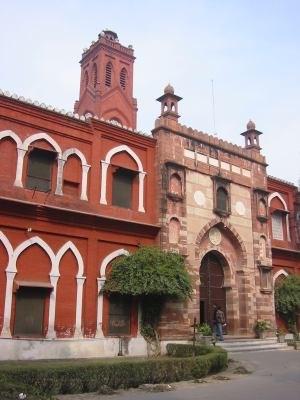
L'université musulmane d'Aligarh est une université centrale indienne située à Aligarh dans l’État d’Uttar Pradesh.